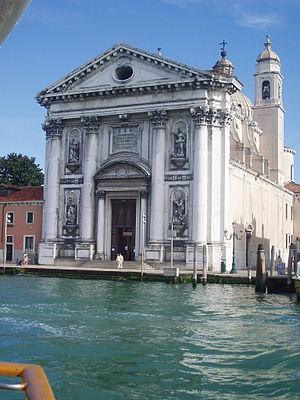
Gesuati - Zattere - Venise